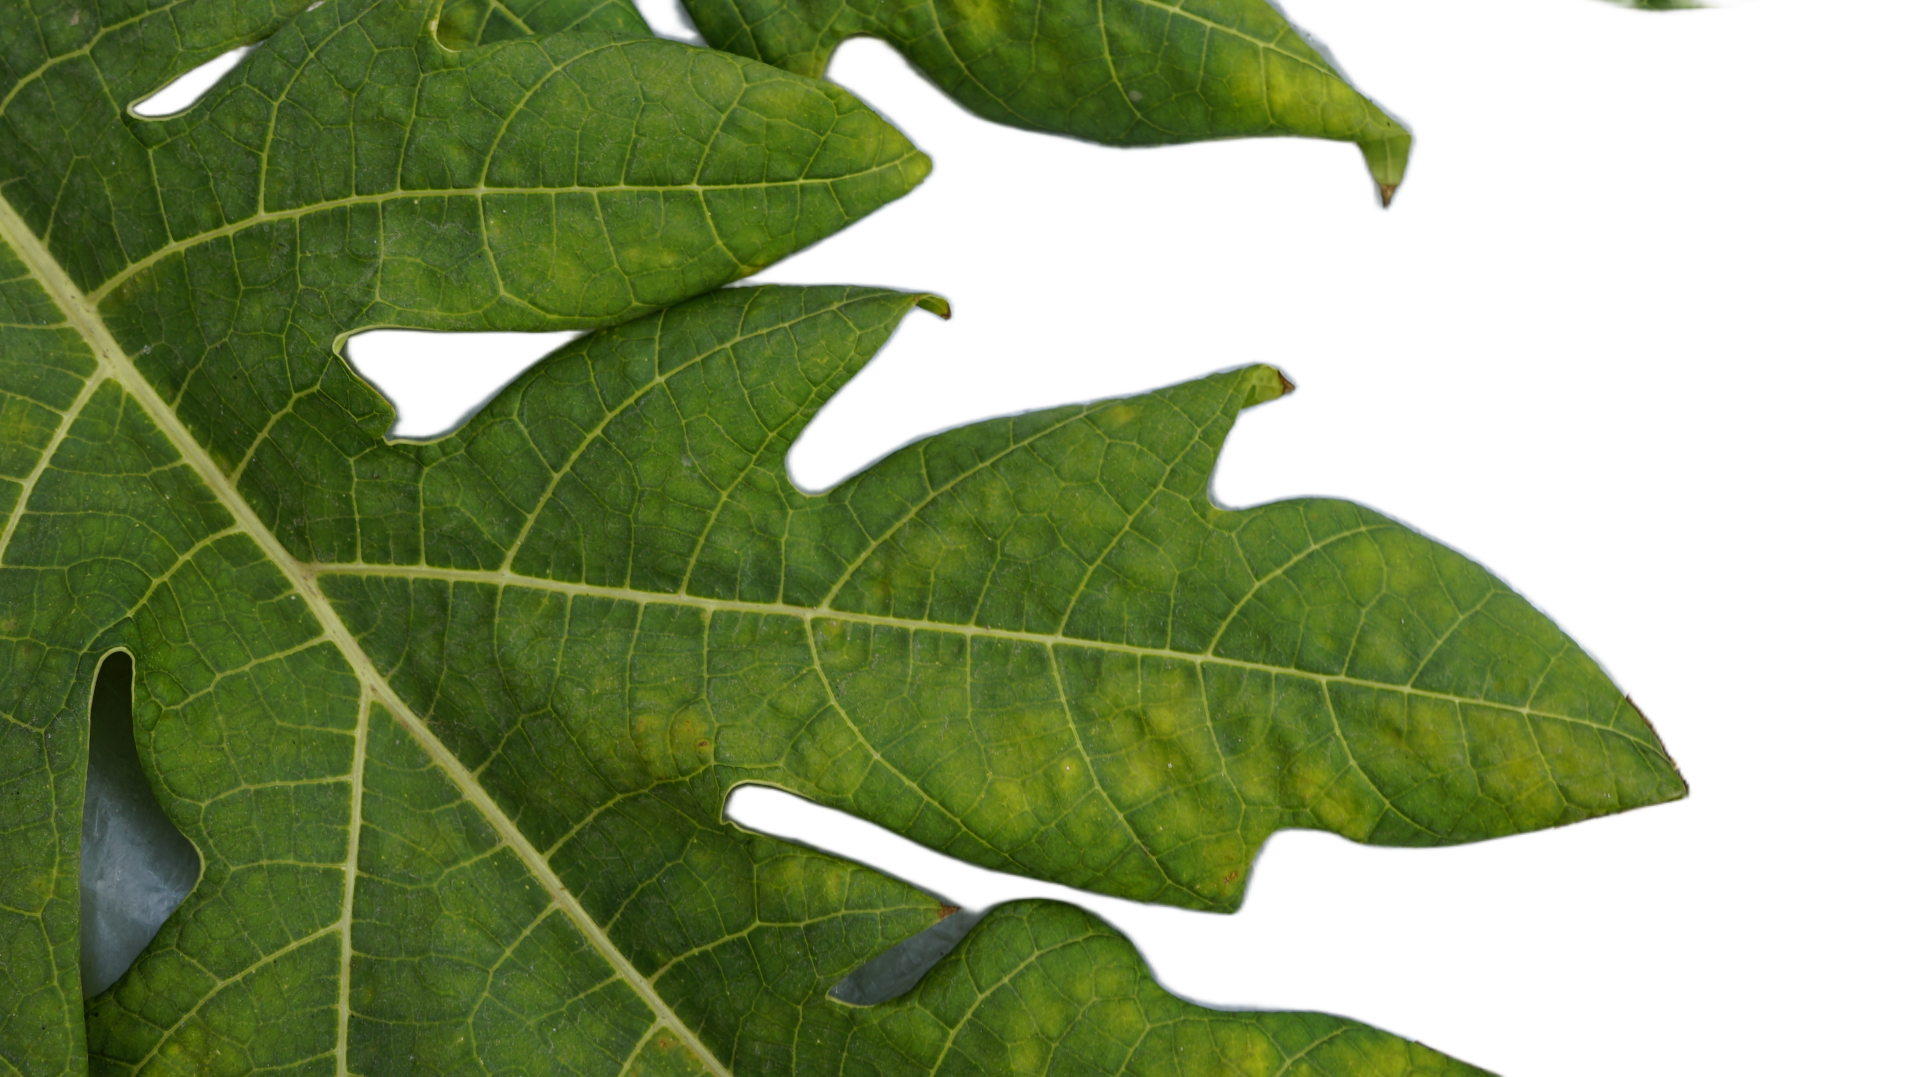
Crop: Papaya
Label: Curled_Yellow_Spot